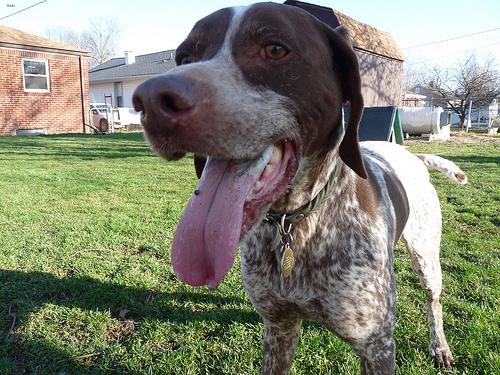
Breed: german shorthaired